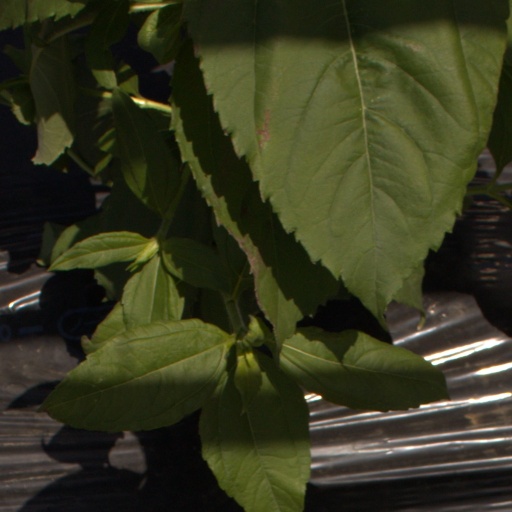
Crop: Jerusalem artichoke